Thomas Friant (ship)

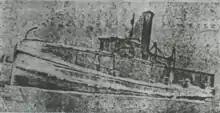
The last image taken of "Thomas Friant"

On January 6, 1924, "Thomas Friant" left Port Wing, Wisconsin with Captain Einer Miller, Engineer Halvor Reiten and six commercial fishermen from Cornucopia, Wisconsin who hired Miller to take them to the south shore of Lake Superior to do some deep water fishing. The day was very cold, and the temperature eventually dropped below zero degrees, and a sheet of ice started forming over the lake. They eventually ended up taking shelter in Squaw Bay (a bay northwest of Cornucopia) for the night, but "Thomas Friant" froze in. Eventually, "Thomas Friant" broke free of the ice, but while she broke free, the ice punched a hole in her hull. They then started sailing up to the north end of Lake Superior, because the south shore was completely frozen over. Around south of Knife River, Minnesota, the water that was leaking into her hull extinguished her boiler, and she began to sink. The crew lowered a lifeboat and rowed safely to Knife River.